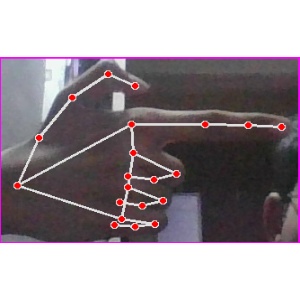
अक्षर: ब